Theosophy

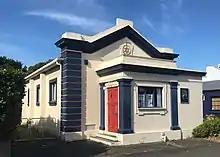
Theosophical Hall in Palmerston North, New Zealand

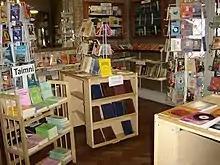
A Theosophical bookshop in Buenos Aires, Argentina

During its first century, Theosophy established itself as an international movement. Campbell believed that from its foundation until 1980, Theosophy had gained tens of thousands of adherents. He noted that in that latter year, there were about 35,000 members of the Adyar-based Theosophical Society (9000 of whom were in India), c. 5,500 members of the Theosophical Society in America, c. 1,500 members of the Theosophical Society International (Pasadena), and about 1200 members of the United Lodge of Theosophy. Membership of the Theosophical Society reached its highest peak in 1928, with 45,000 members. The HPB Lodge in Auckland, New Zealand, was one of the world's largest, with over 500 members in 1949.